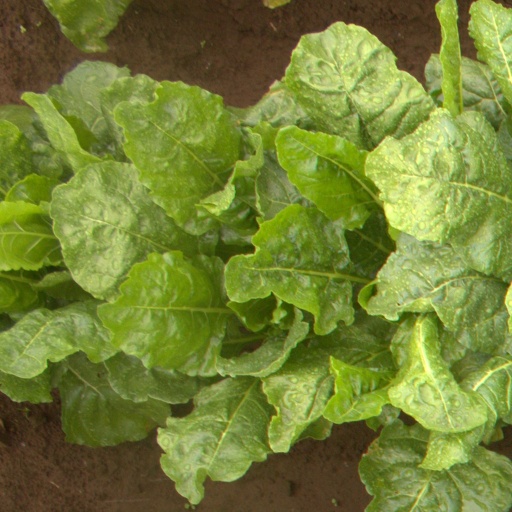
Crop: sugar beet